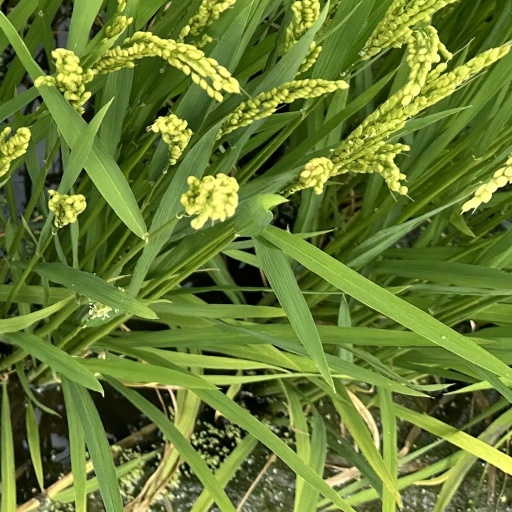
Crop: rice